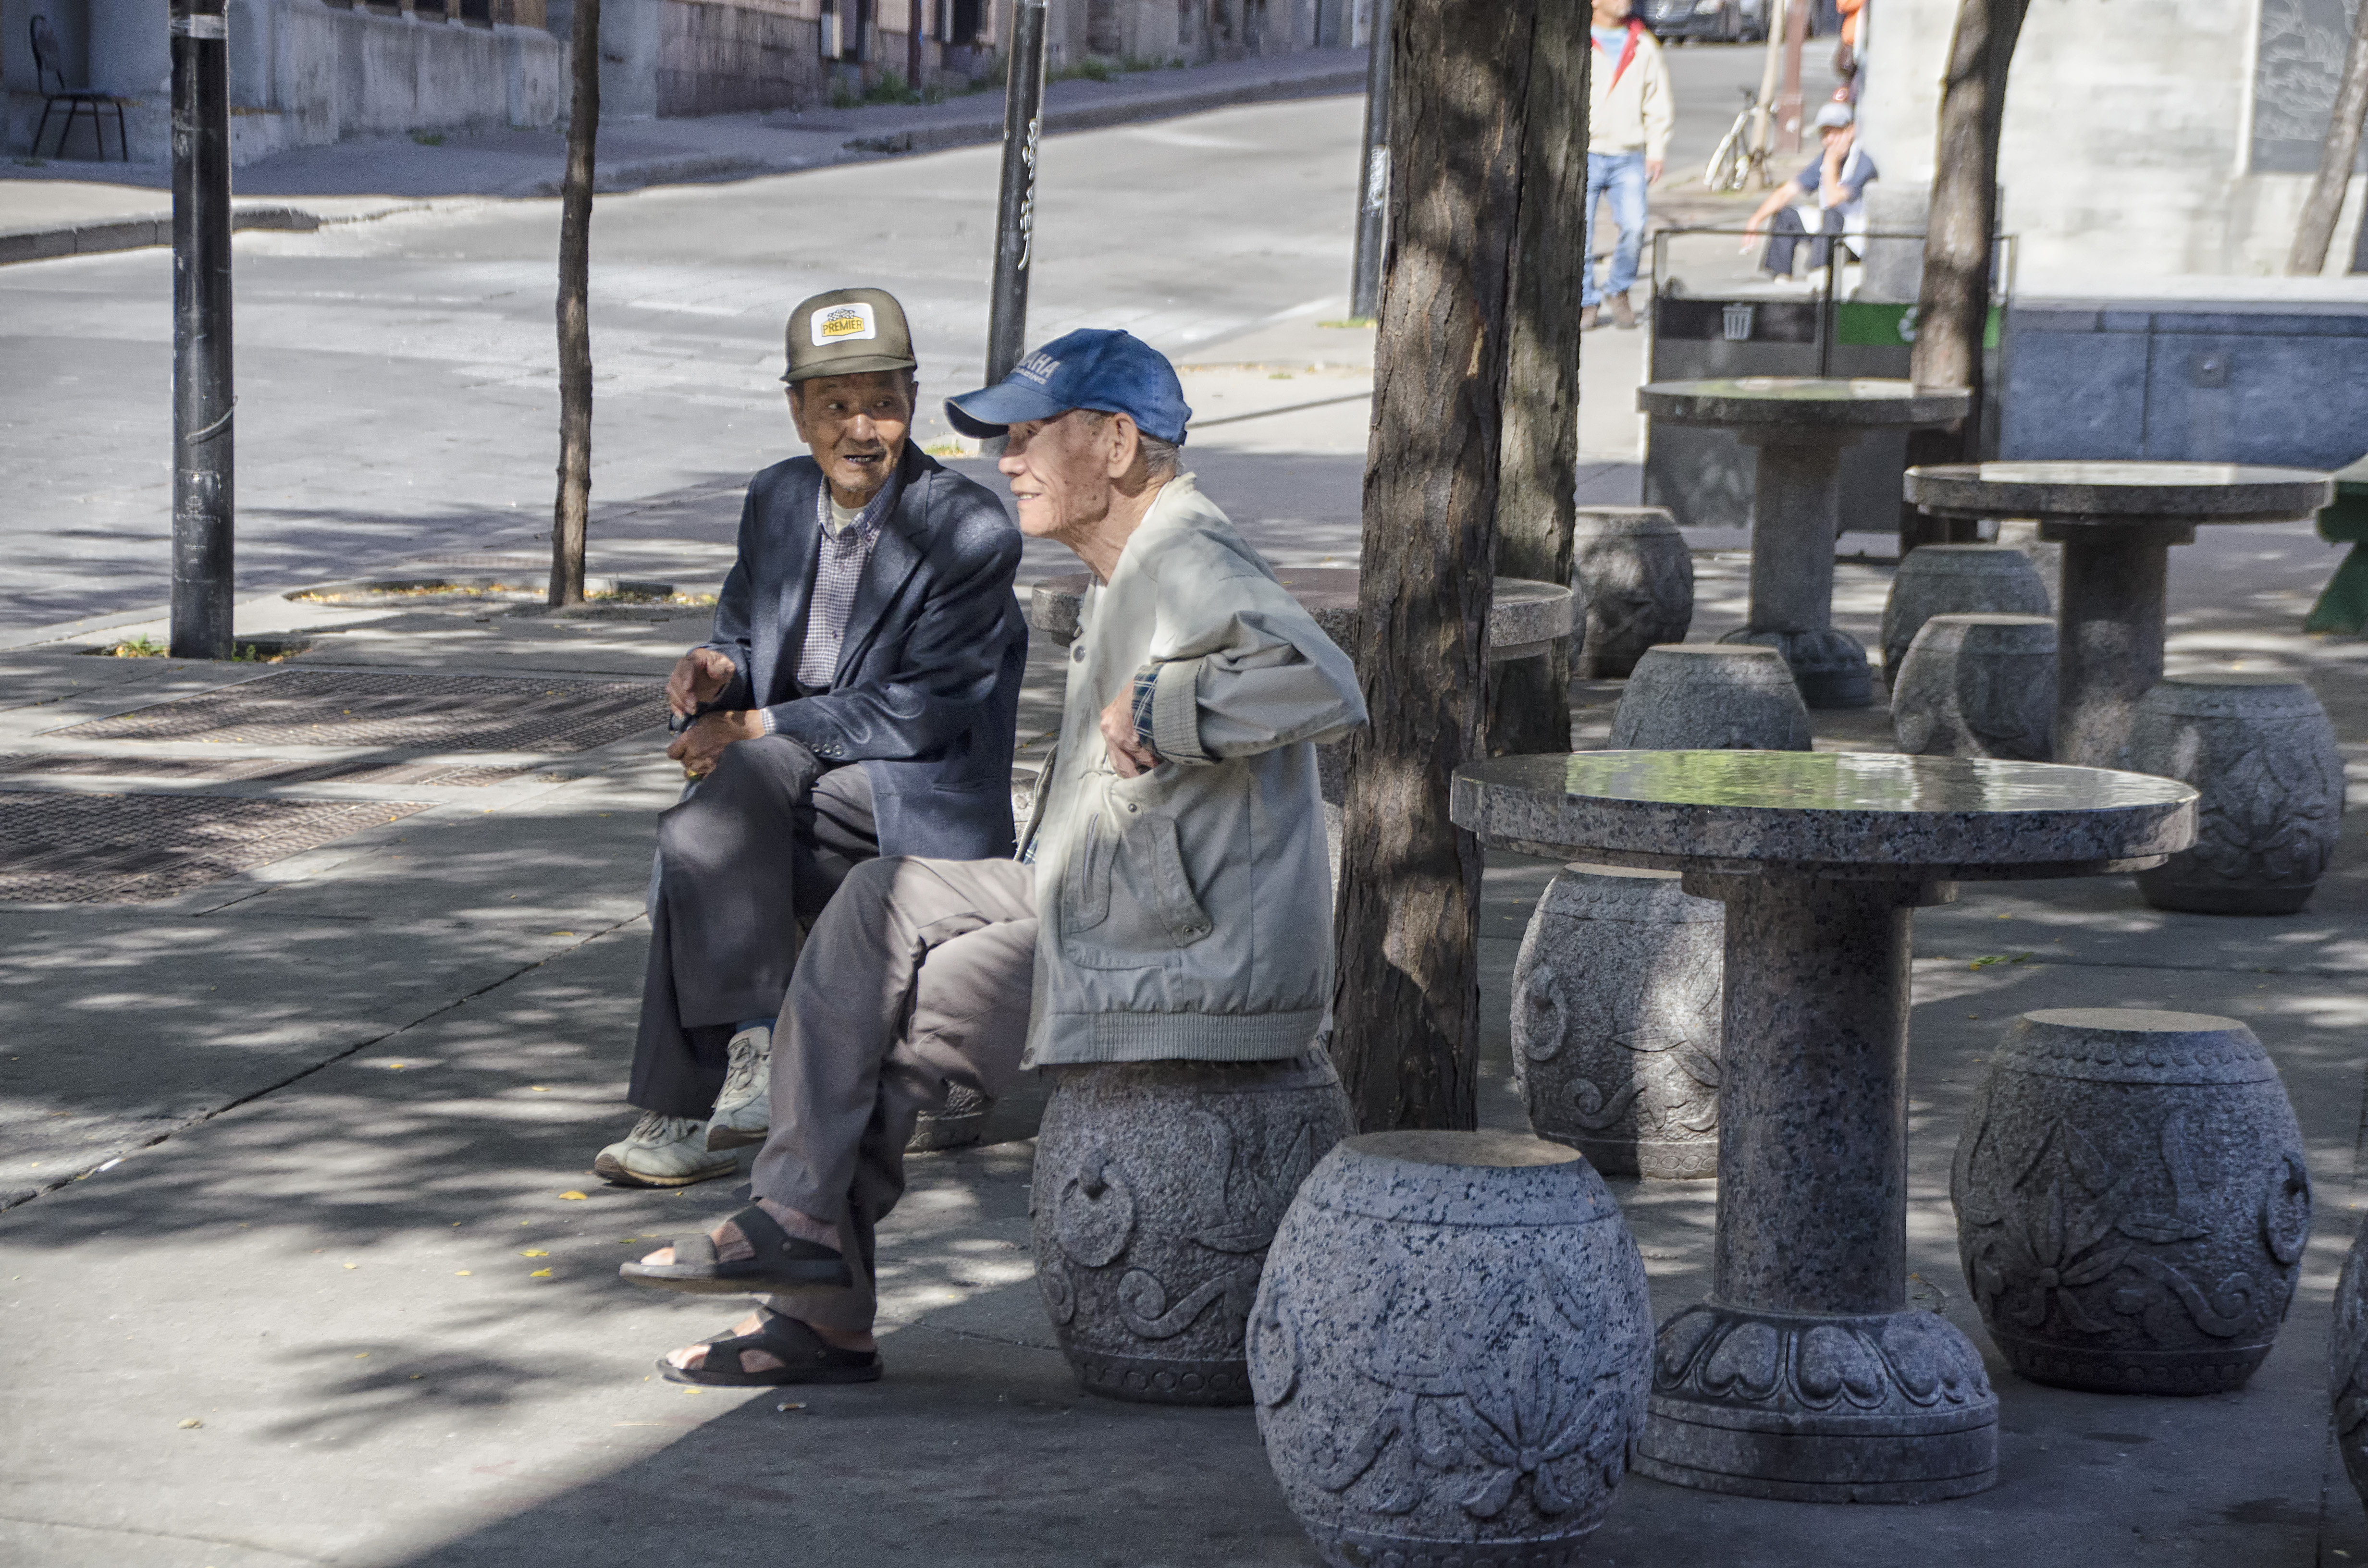
road, street, city, statue, sculpture, memorial, de, of, canada, quebec, montreal, ville